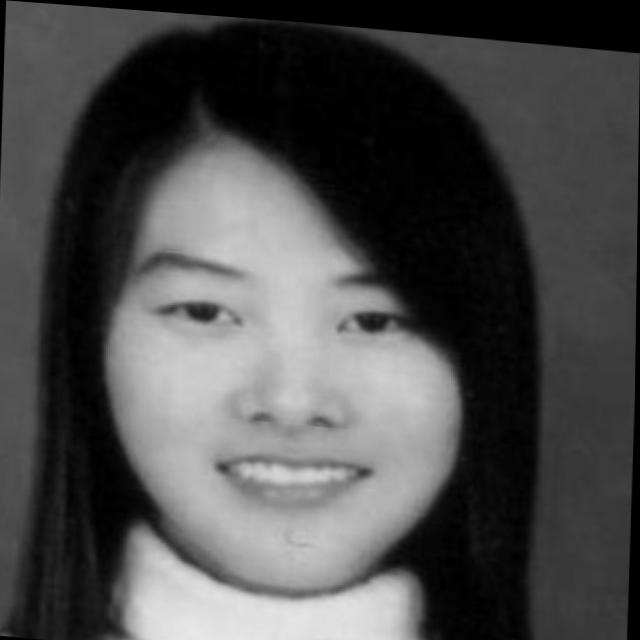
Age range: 21-44